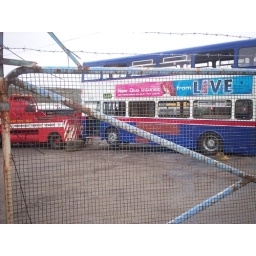
Going to the bus garage in the sky